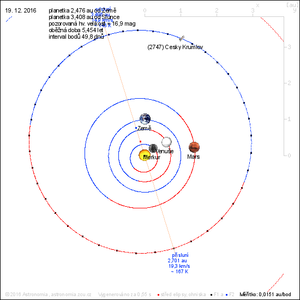
L'astéroïde (2747) Český Krumlov a été découvert par Antonín Mrkos le 10 février 1980.